New Brunswick

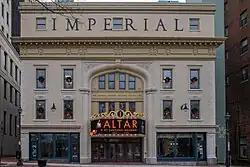
The Imperial Theatre in Saint John hosts the productions of the Atlantic Ballet Theatre of Canada and Theatre New Brunswick.

The Court of Appeal of New Brunswick is the highest provincial court. It hears appeals from: